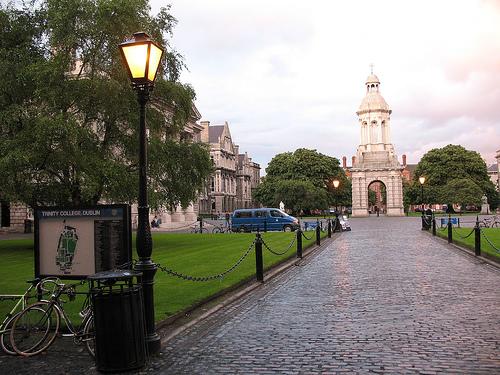
Weather: rain or strom